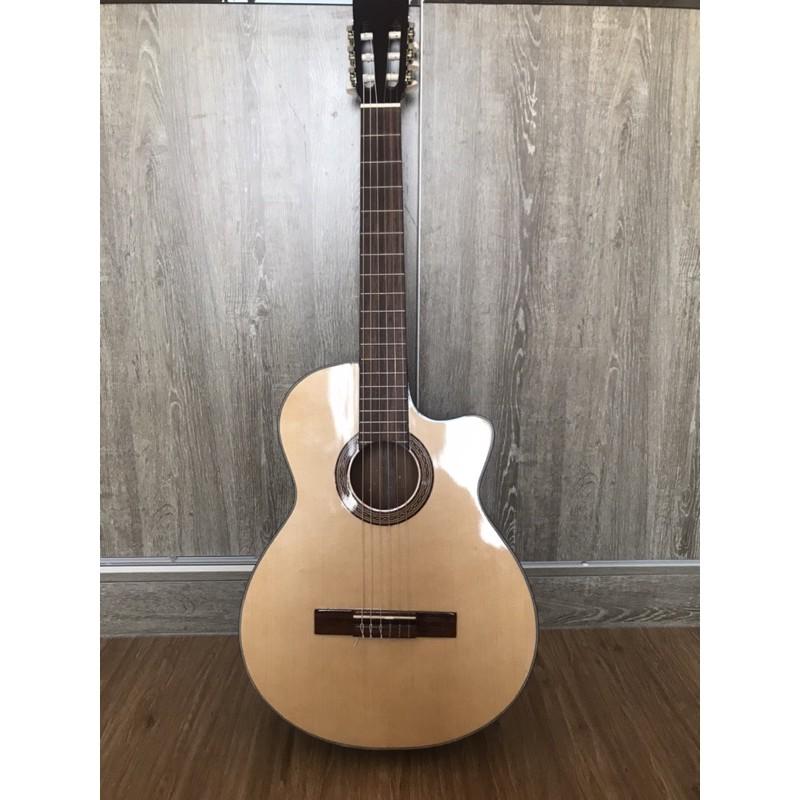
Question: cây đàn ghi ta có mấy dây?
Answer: cây đàn ghi ta có sáu dây